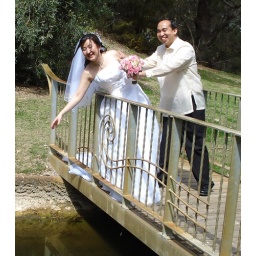
Their first fight...A bridge over Trouble water